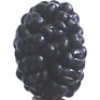
Label: mulberry